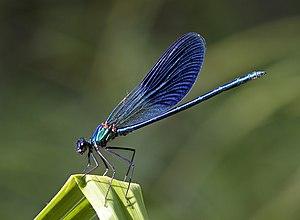
La réserve naturelle nationale de la forêt d'Erstein est une réserve naturelle nationale d'Alsace. Créée en 1989, elle protège 180 hectares de milieux essentiellement forestiers dans le Bas-Rhin.